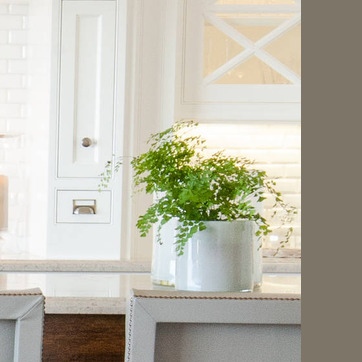
Material: foliage